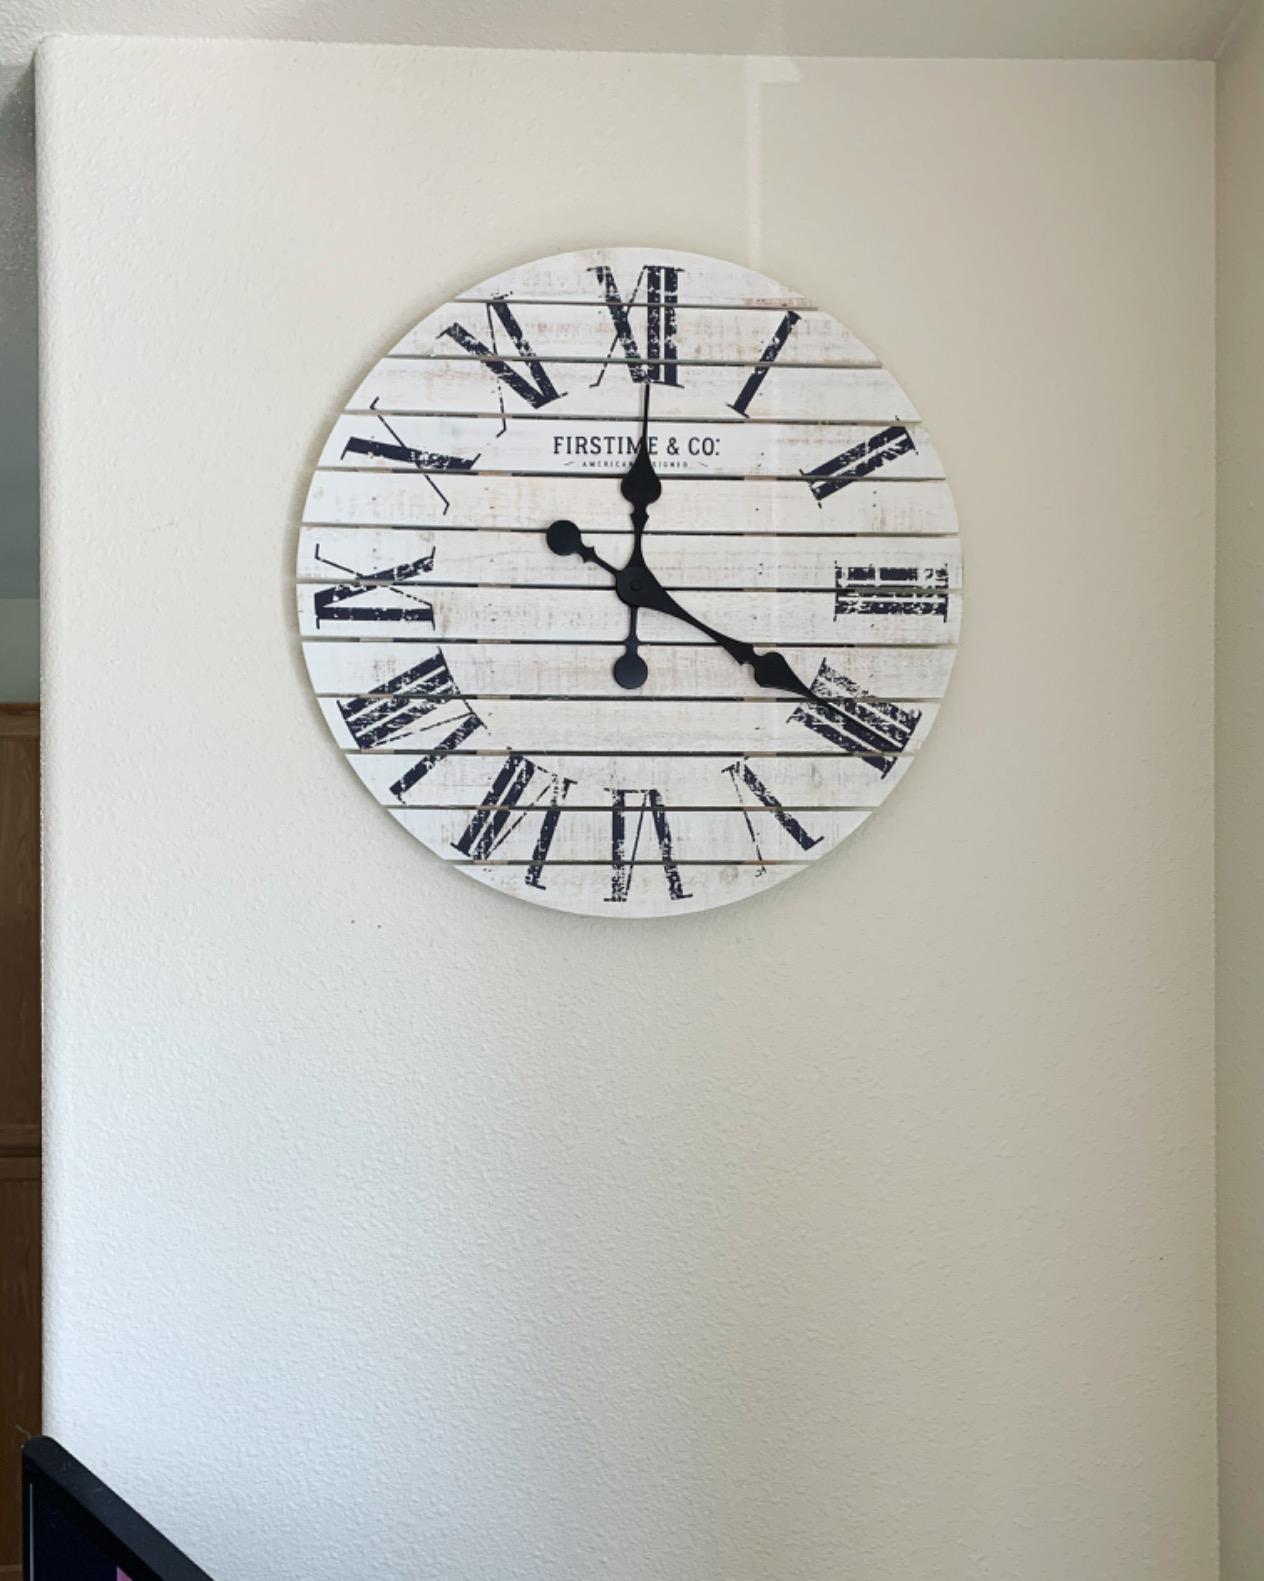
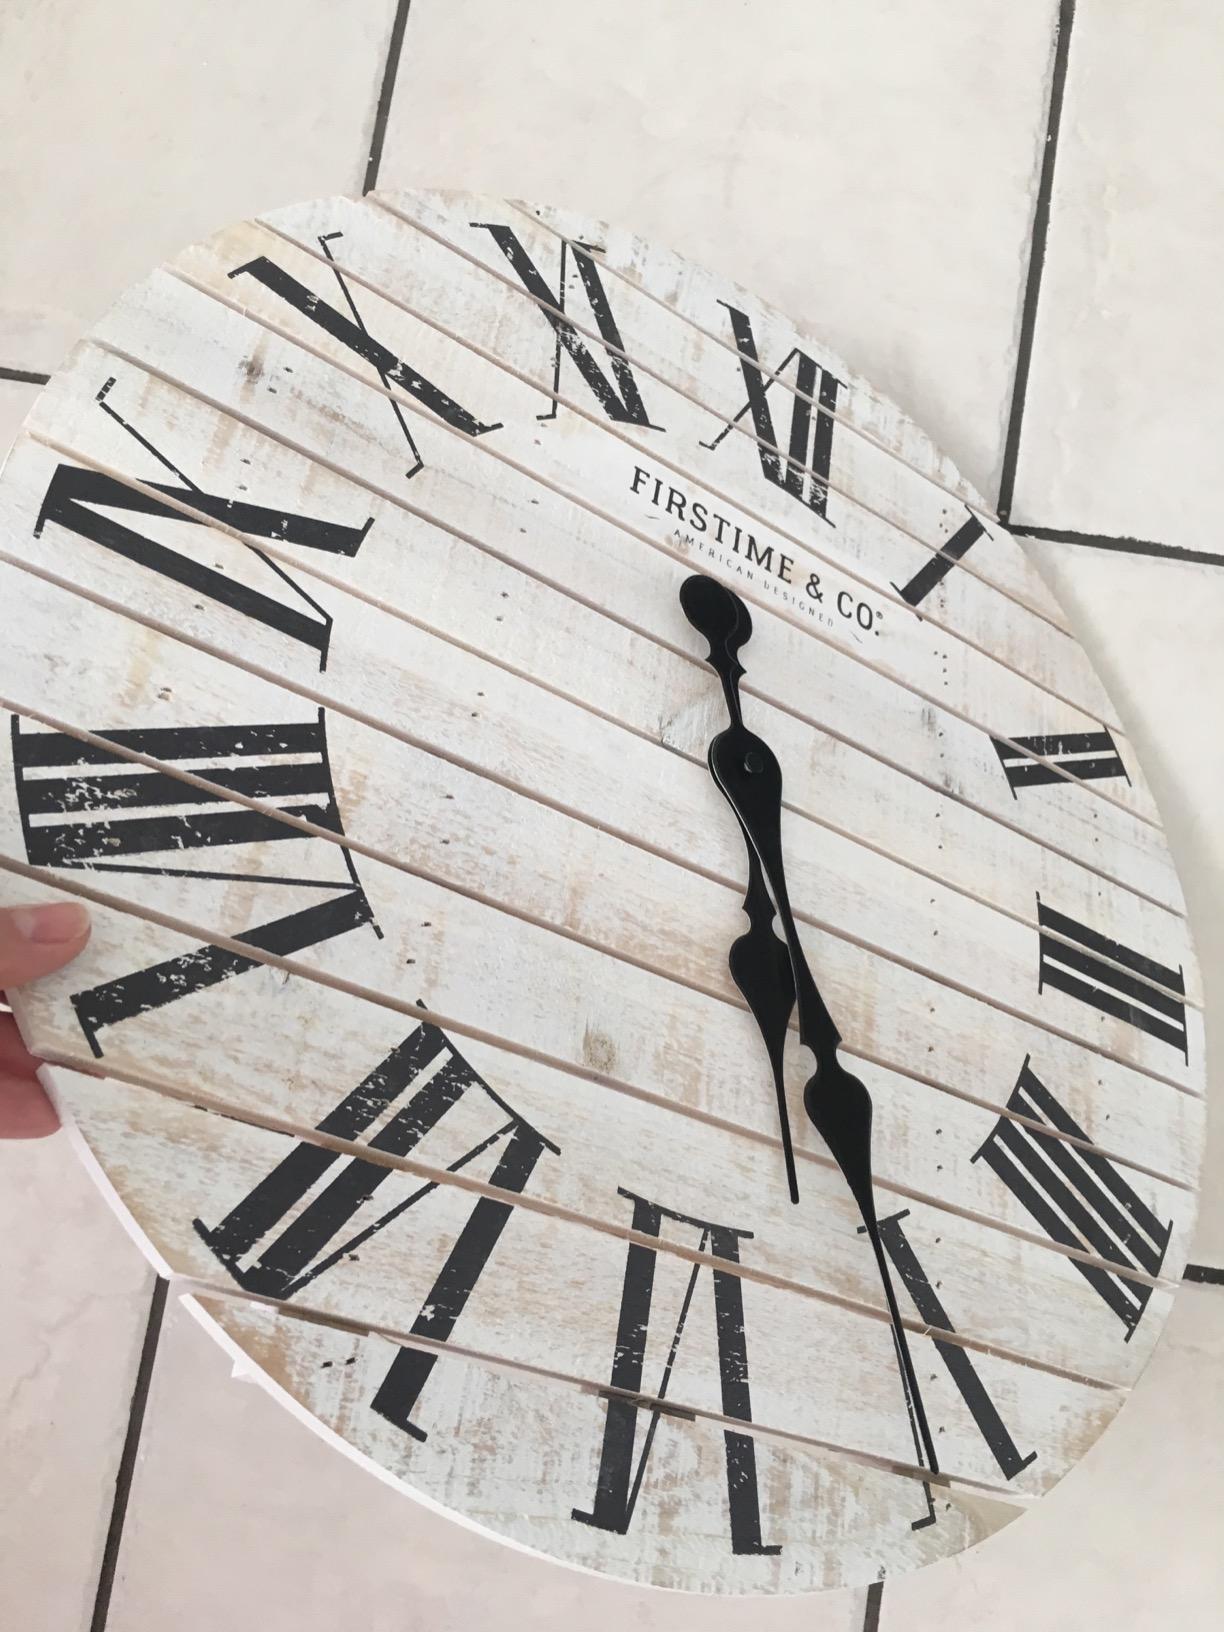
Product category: clock
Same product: yes